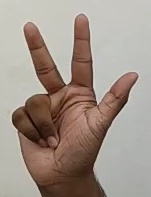
ASL sign: 3